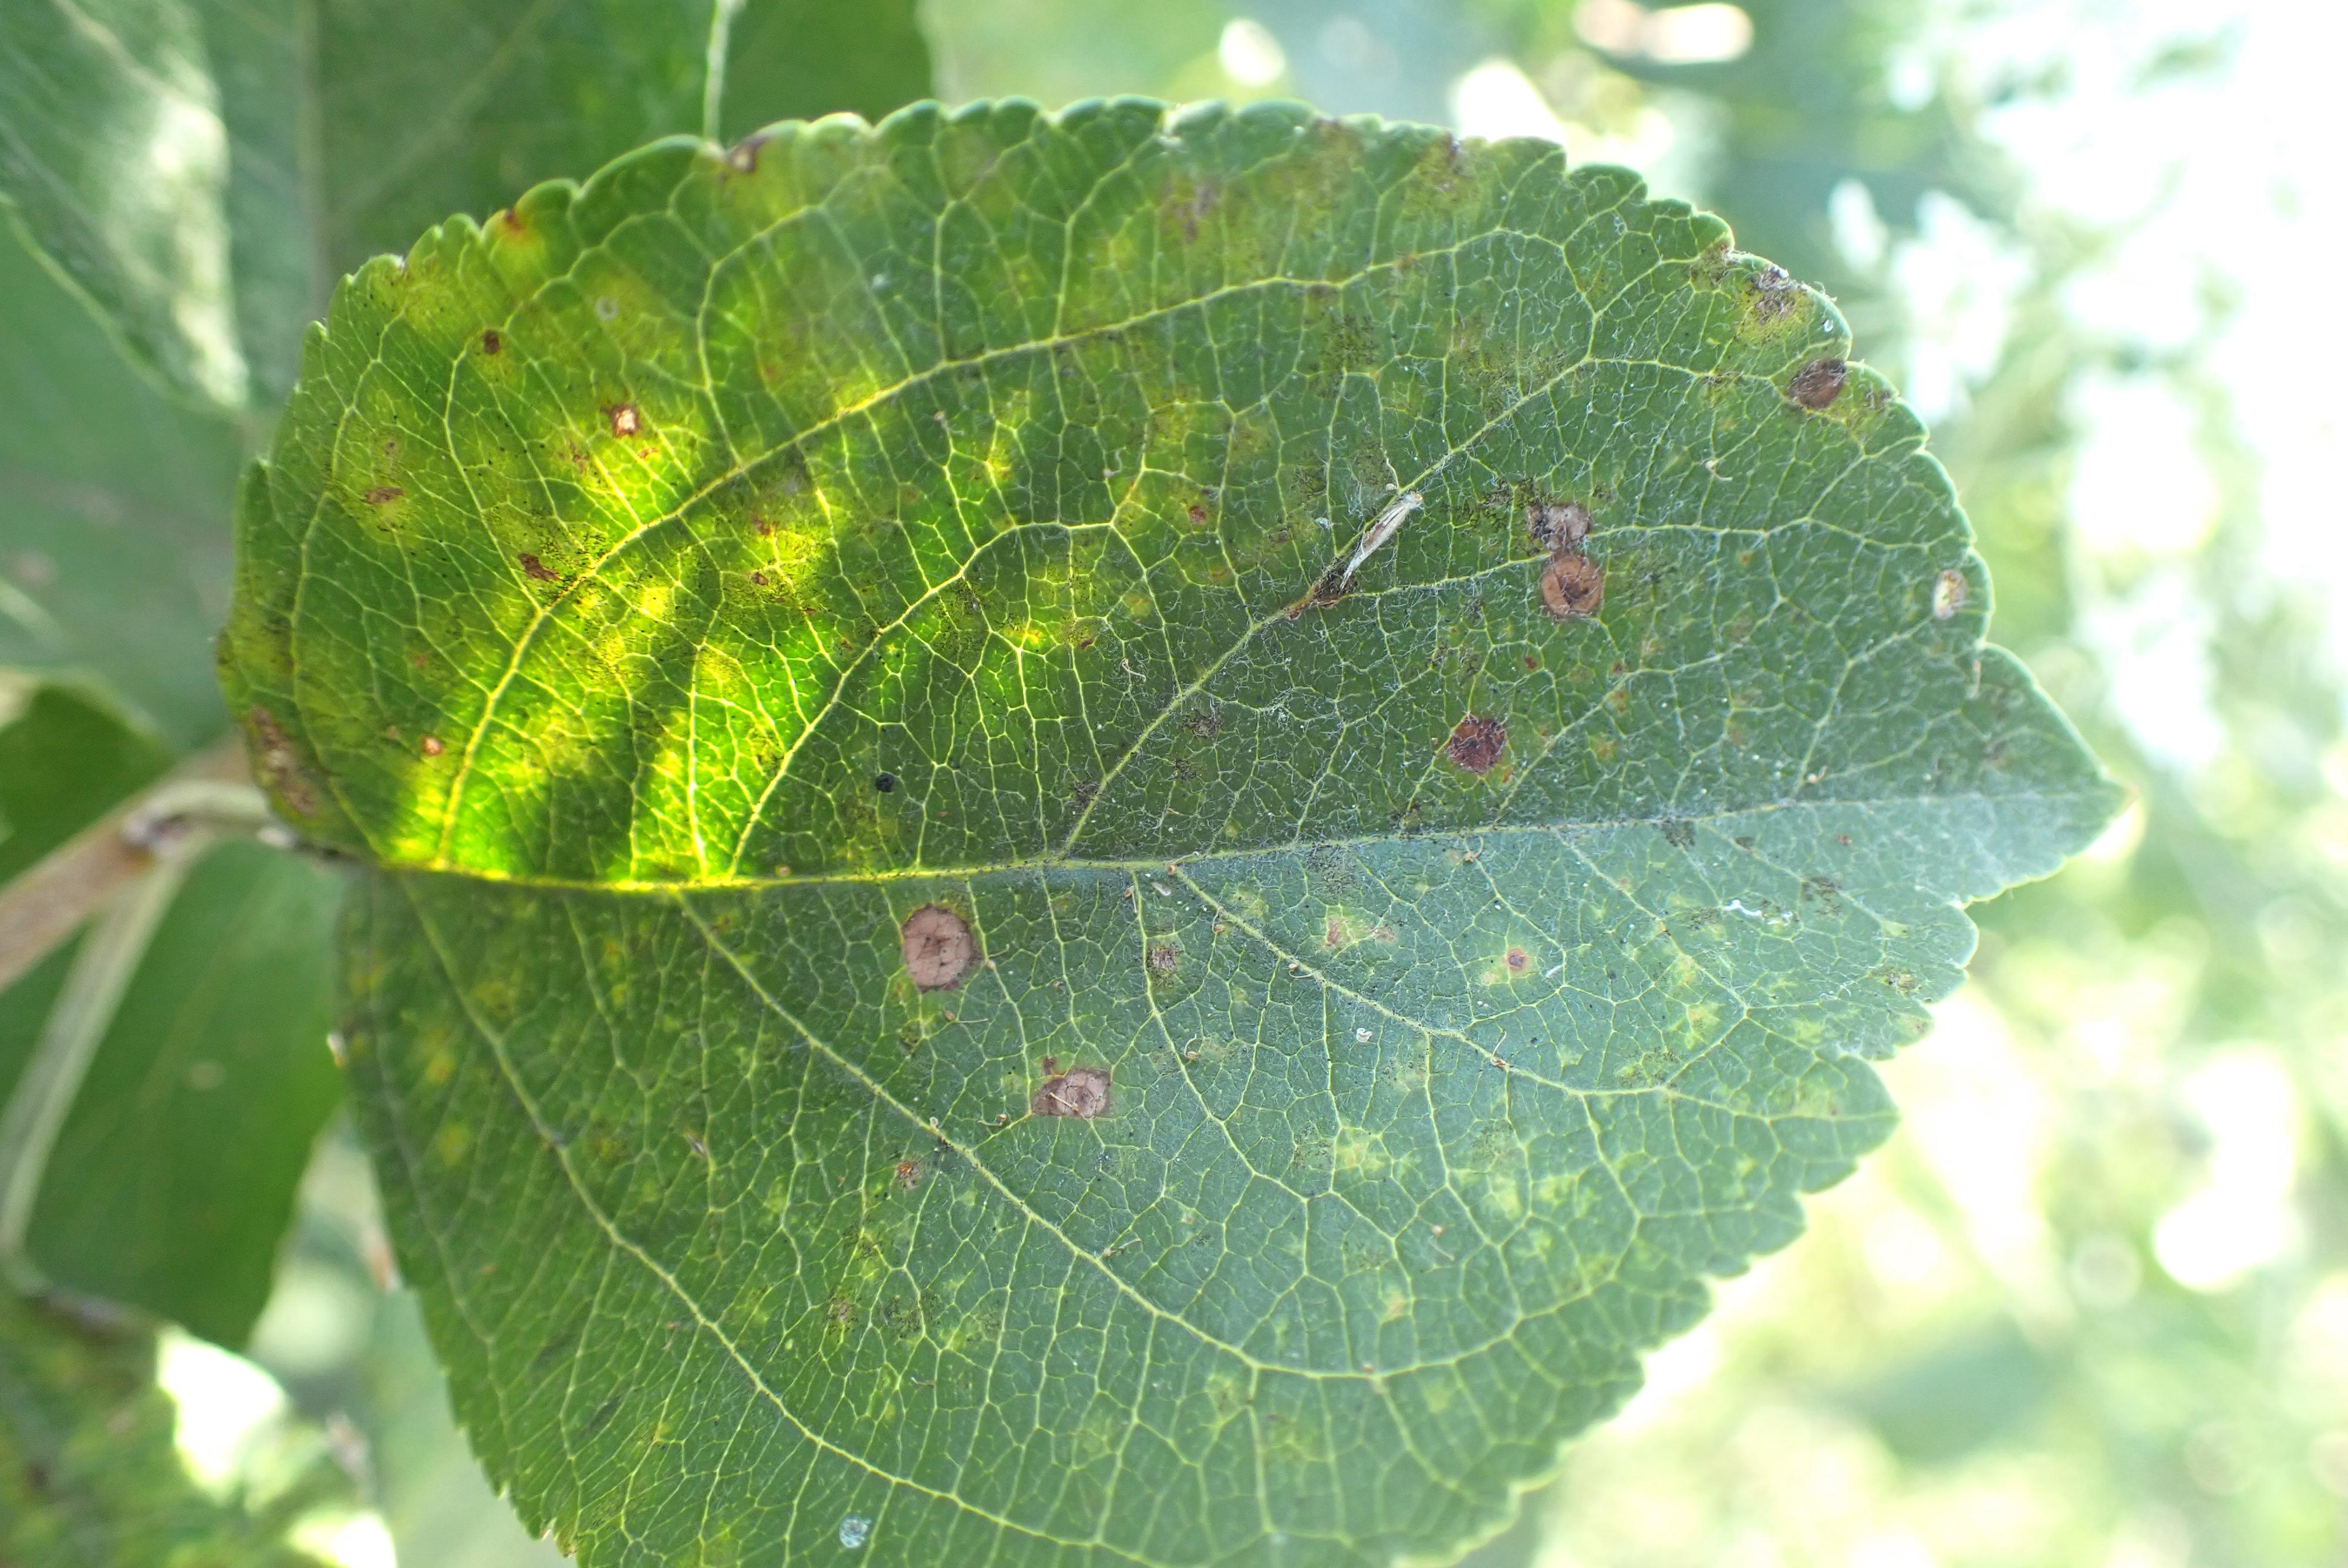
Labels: scab, frog_eye_leaf_spot